Parwan Province

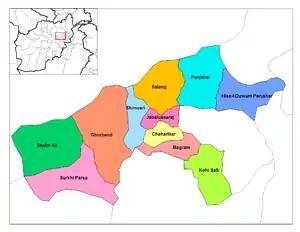
Districts of Parwan province

As of 2020, the total population of the province is about 751,000, which is multi-ethnic and mostly a rural society. 8 percent of the population lived below the national poverty line, the second lowest figure in Afghanistan behind only Logar Province.